Food and drink prohibitions

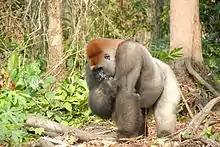
A gorilla in the Democratic Republic of the Congo, 2008

In Western countries, eating dog meat is generally considered taboo, though that taboo has been broken under threat of starvation in the past. Dog meat has been eaten in every major German crisis at least since the time of Frederick the Great, and is commonly referred to as "blockade mutton". In the early 20th century, consumption of dog meat in Germany was common. Suspicions about the provenance of Frankfurter meat sold by German immigrants in the United States led to the coinage of the term 'hot dog'. In 1937, a meat inspection law targeting trichinella was introduced for pigs, dogs, boars, foxes, badgers, and other carnivores. Dog meat has been prohibited in Germany since 1986. In 2009 a scandal erupted when a farm near the Polish town of Częstochowa was discovered rearing dogs to be rendered down into "smalec" - lard.